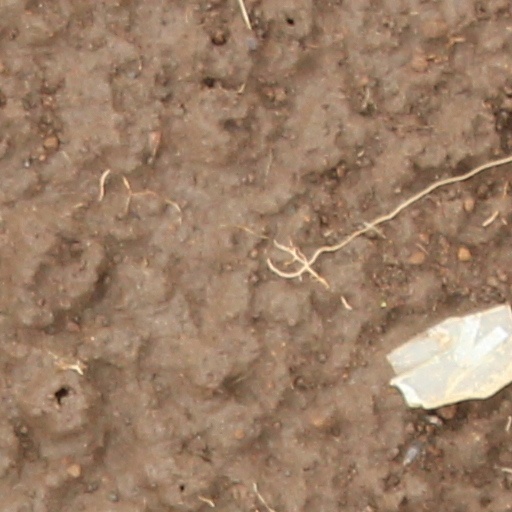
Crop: wheat